Bentley Speed Six

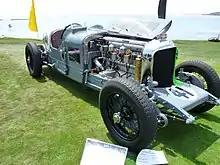
"Old Number One", winner of the 24 Hours of Le Mans in 1929 and 1930

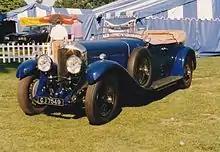
Speed Six tourer with original body by coachbuilder Hooper

The Bentley Speed Six chassis was introduced in 1928 as a more sporting version of the Bentley 6½ Litre. With a single-port block, two SU carburettors, a high-performance camshaft, and a compression ratio of 5.3:1, the Speed Six's engine produced at 3500 rpm. The Speed Six chassis was available to customers with wheelbases of , , and . The 138 inch wheelbase was the most popular.